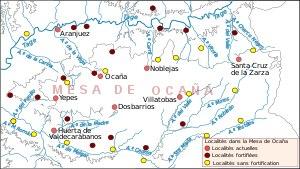
Les Carpétans selon Polybe étaient un peuple de l'ancienne Ibérie. Ils vivaient dans le territoire qui correspond à l'actuelle Vieille-Castille, dans la zone montagneuse de la Sierra de Guadarrama, qui est la région actuelle autour de Madrid et du haut cours du fleuve Tage. Ce peuple est d'origine celtique ou indo-européenne. Leur localisation, près des territoires ibères de la péninsule leur a permis de recevoir une importante influence culturelle de ces derniers, ce qui a apporté à l'historiographie quelques polémiques concernant l'attribution de faits.